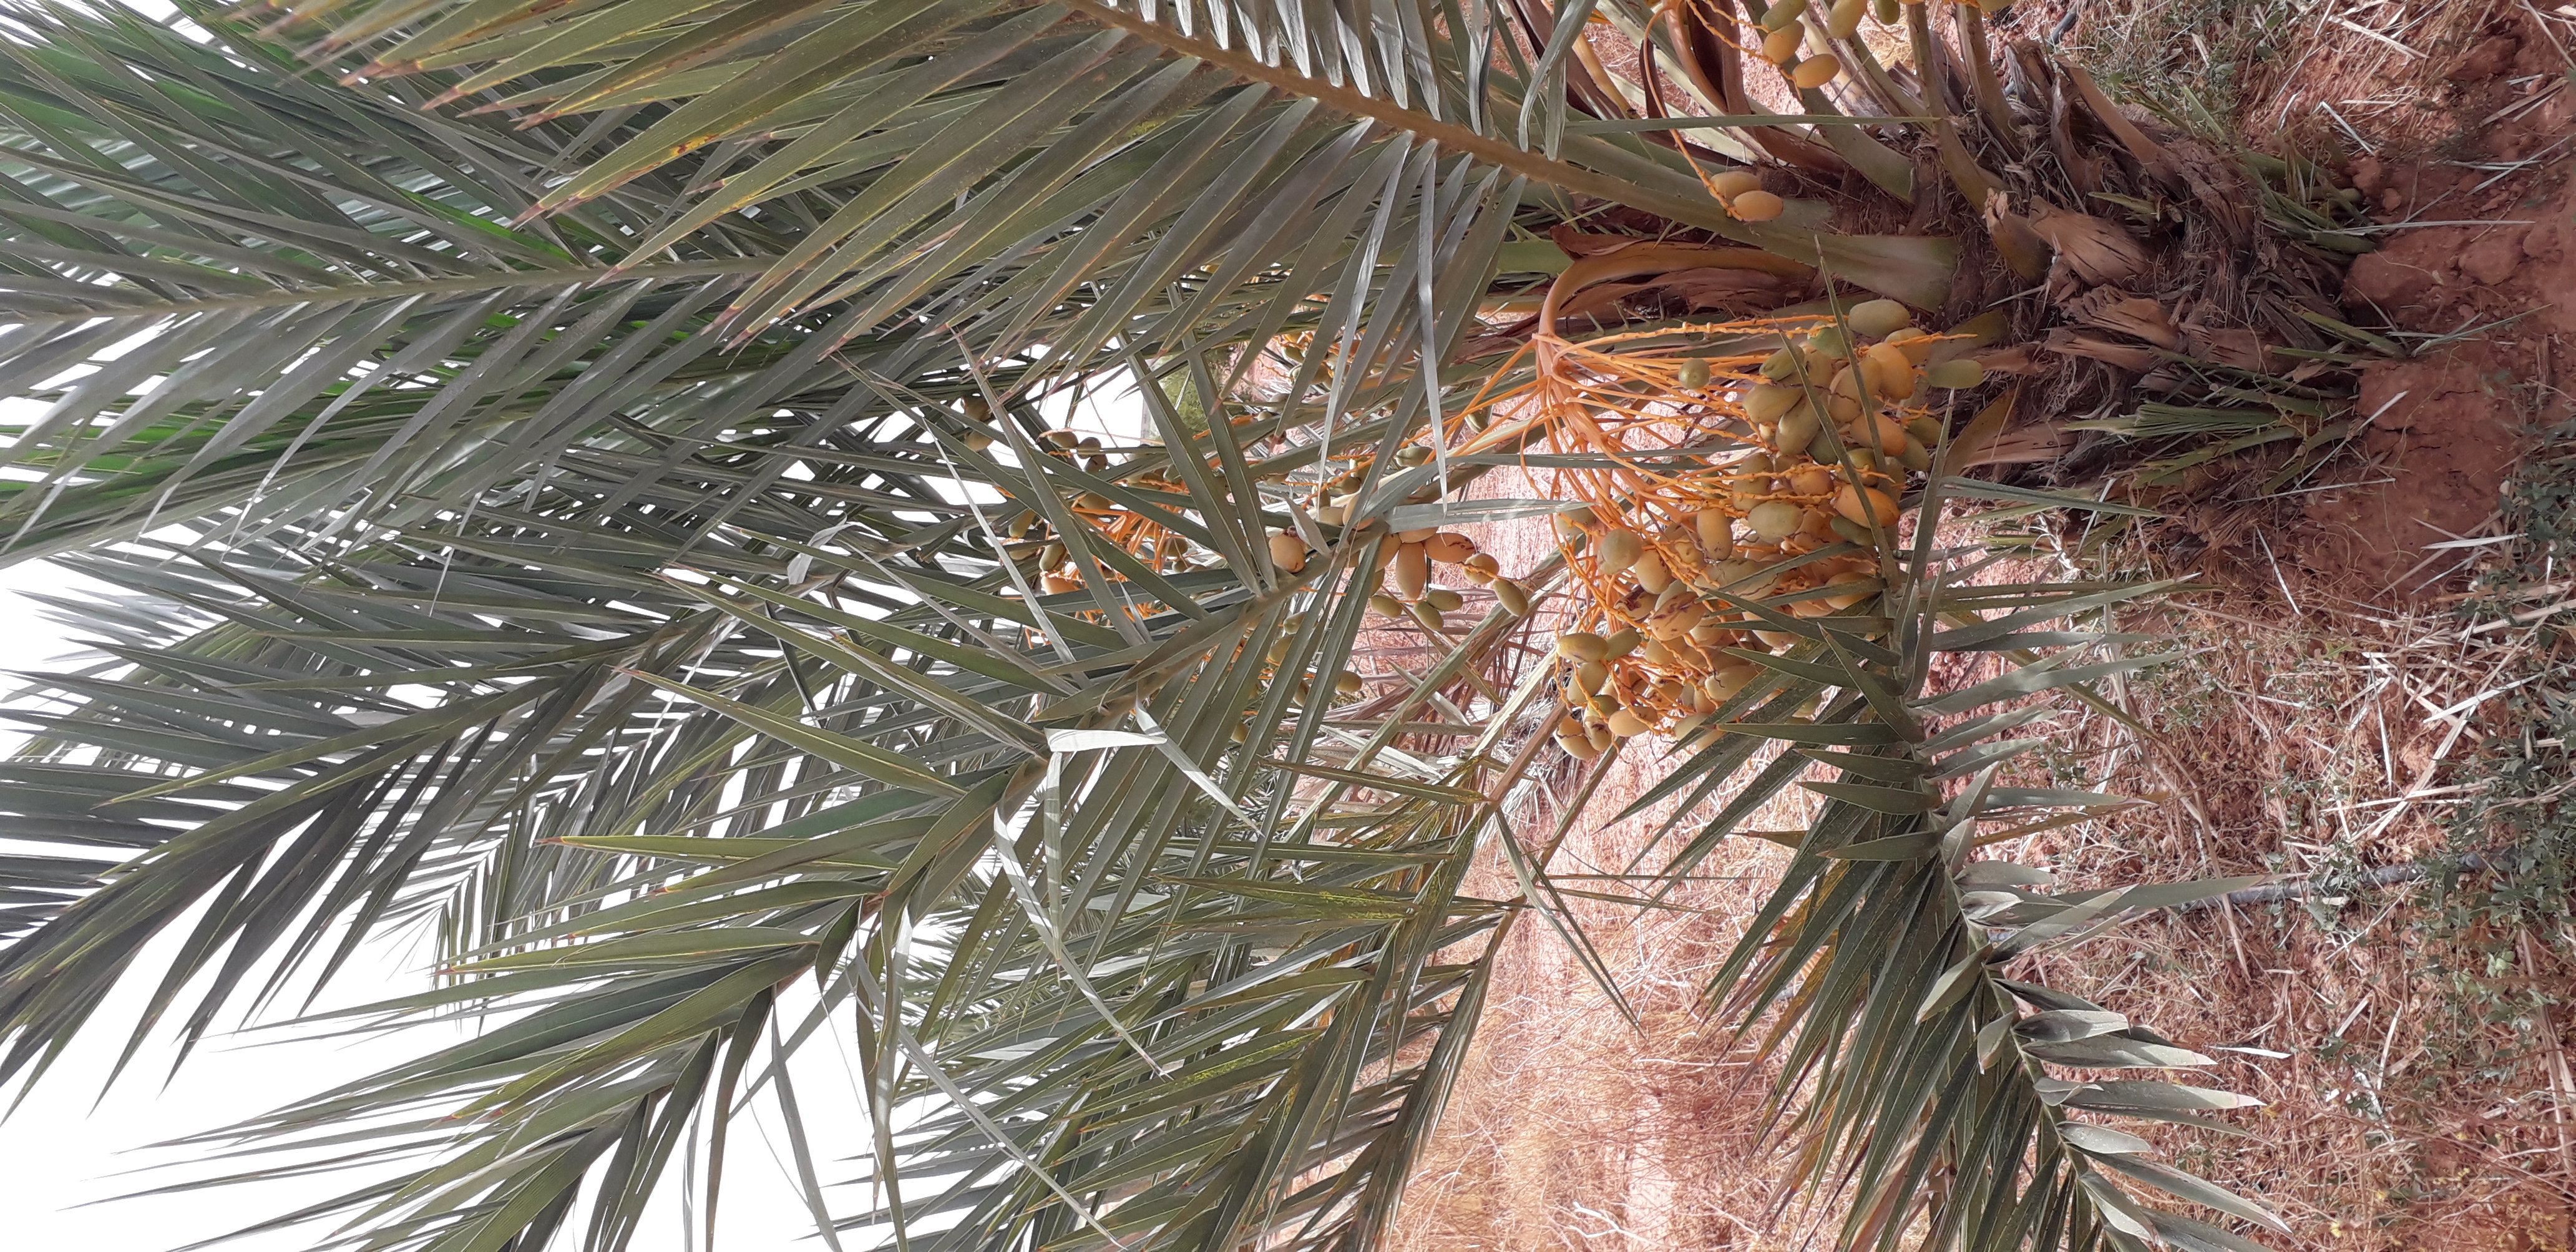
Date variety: Boumajhoul